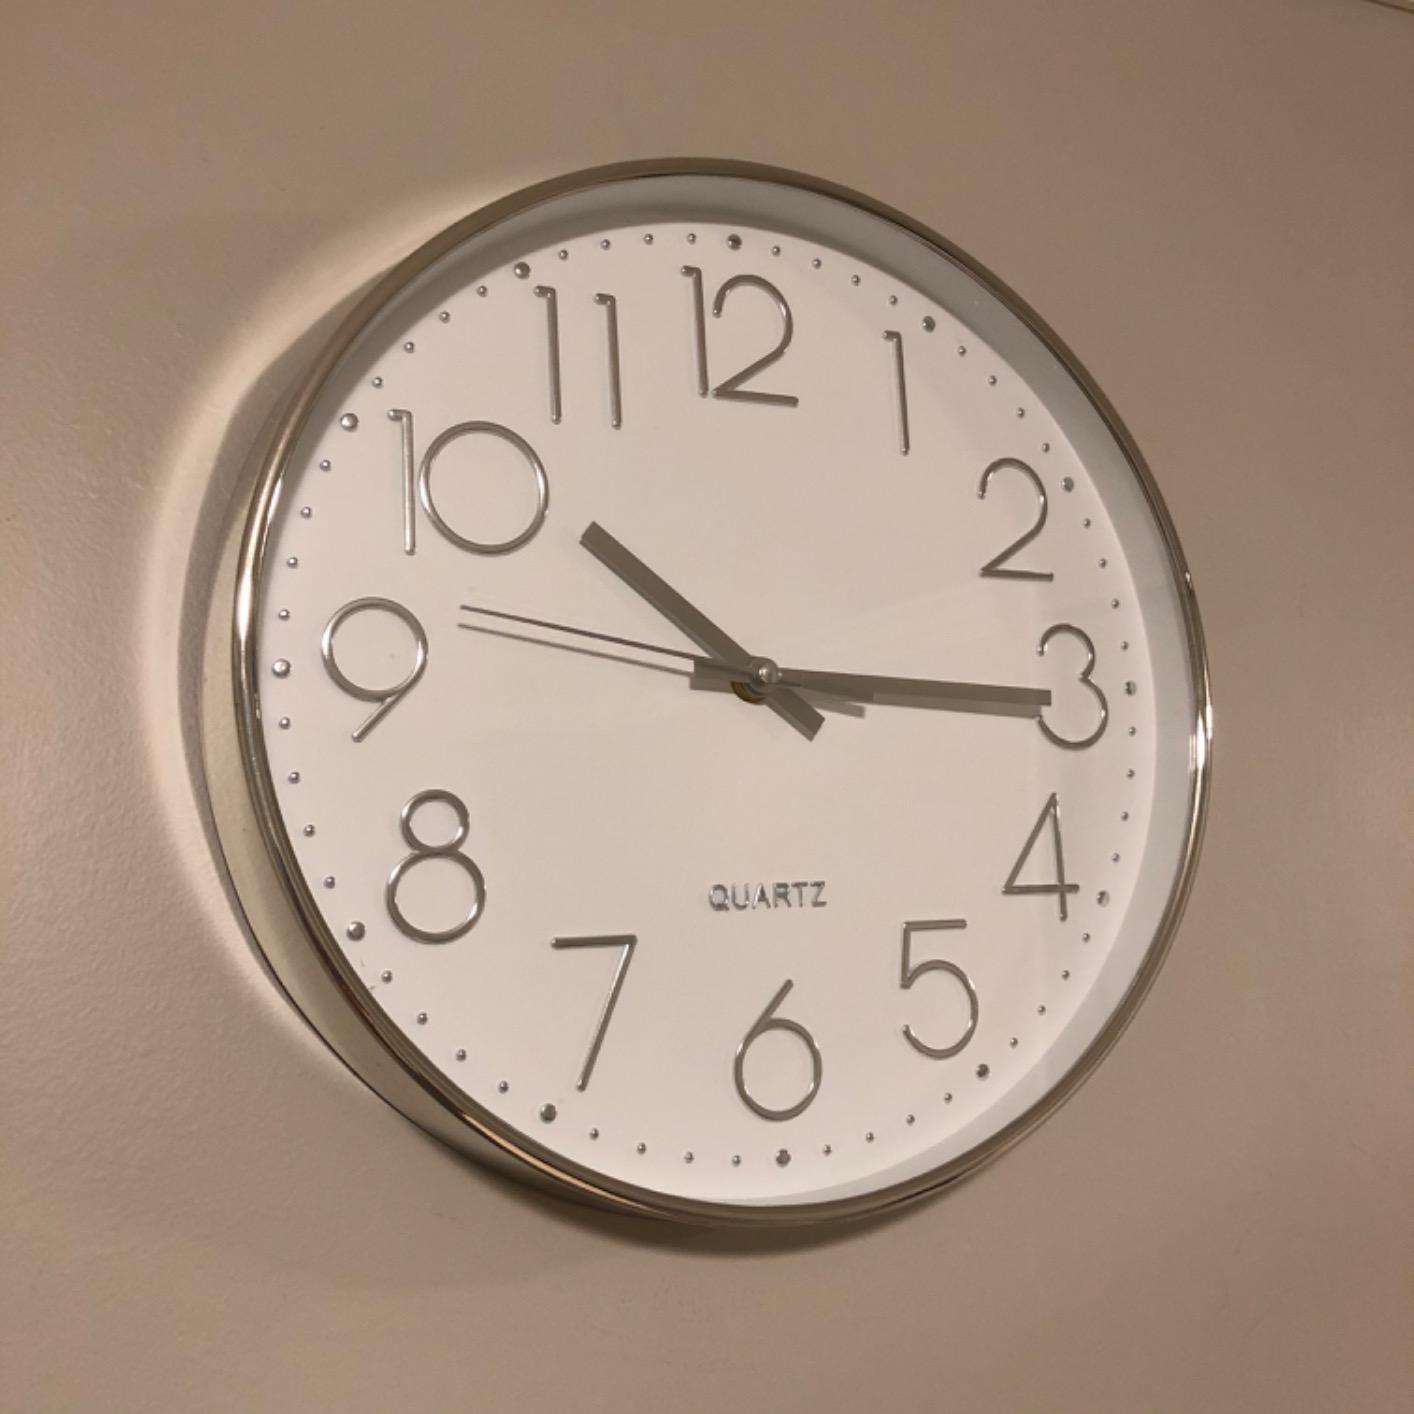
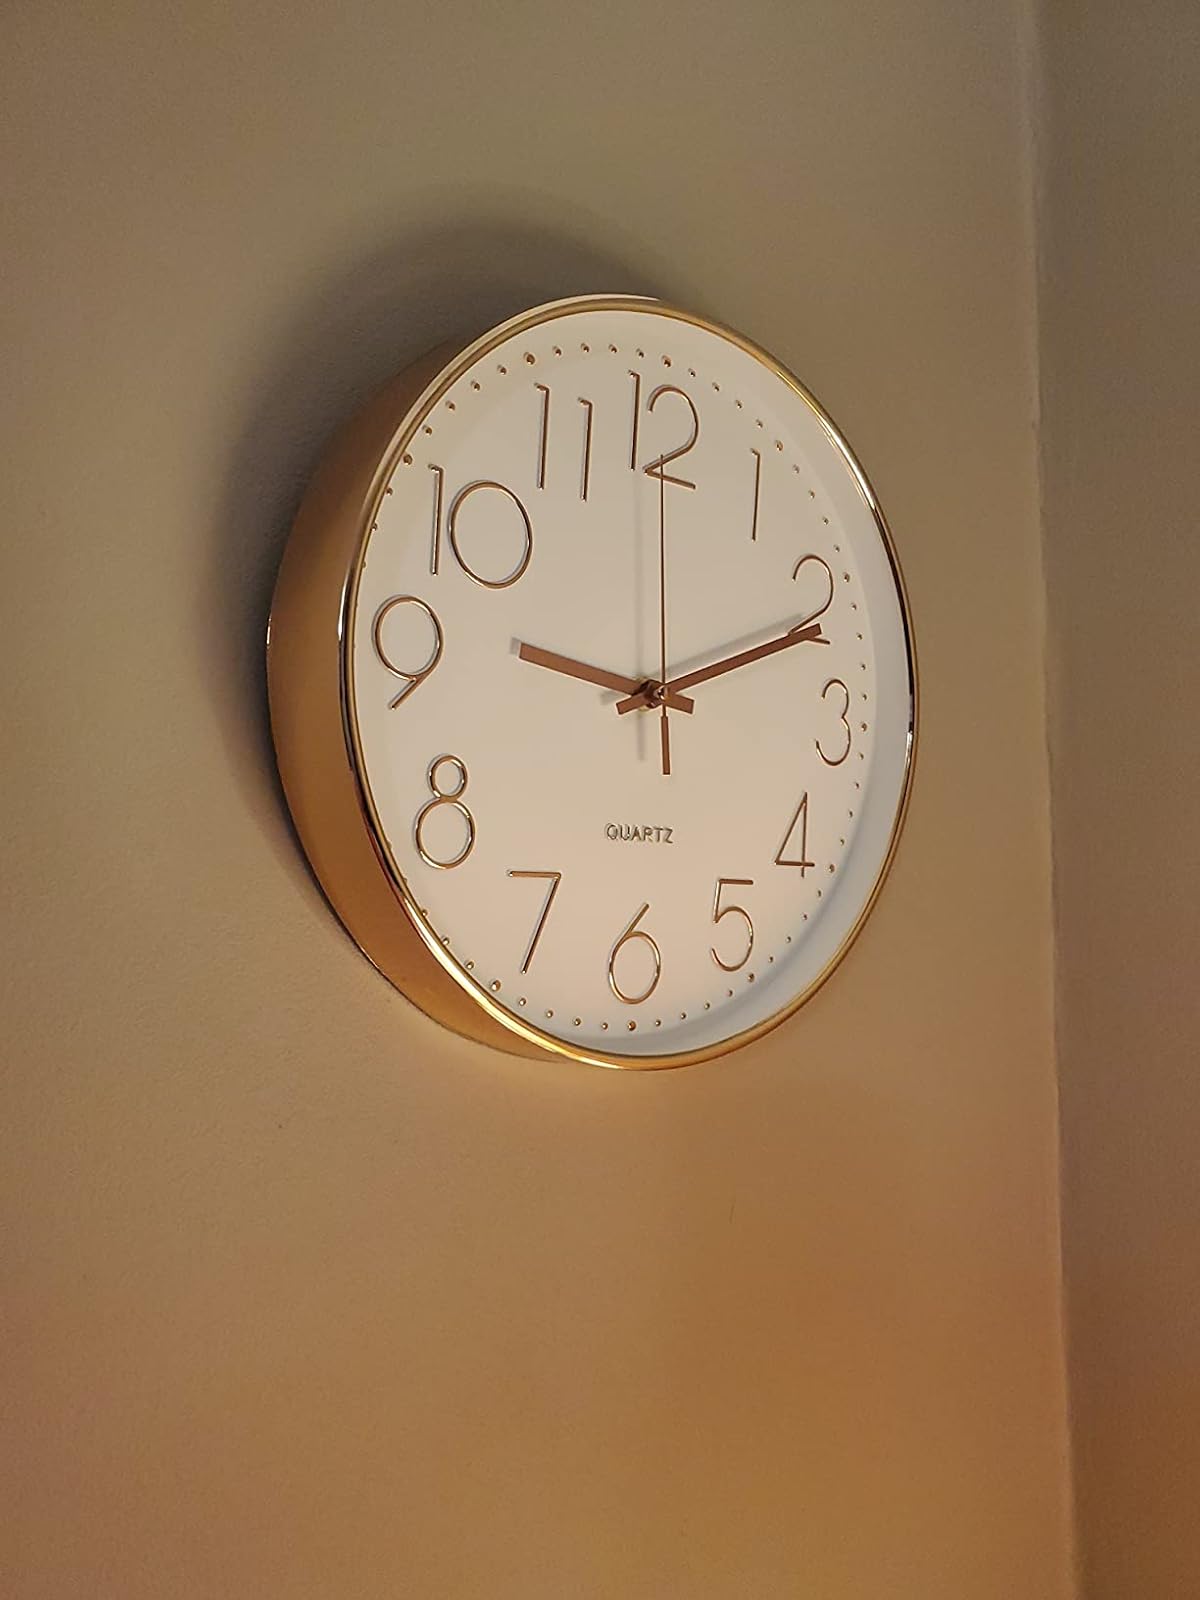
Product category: clock
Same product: no